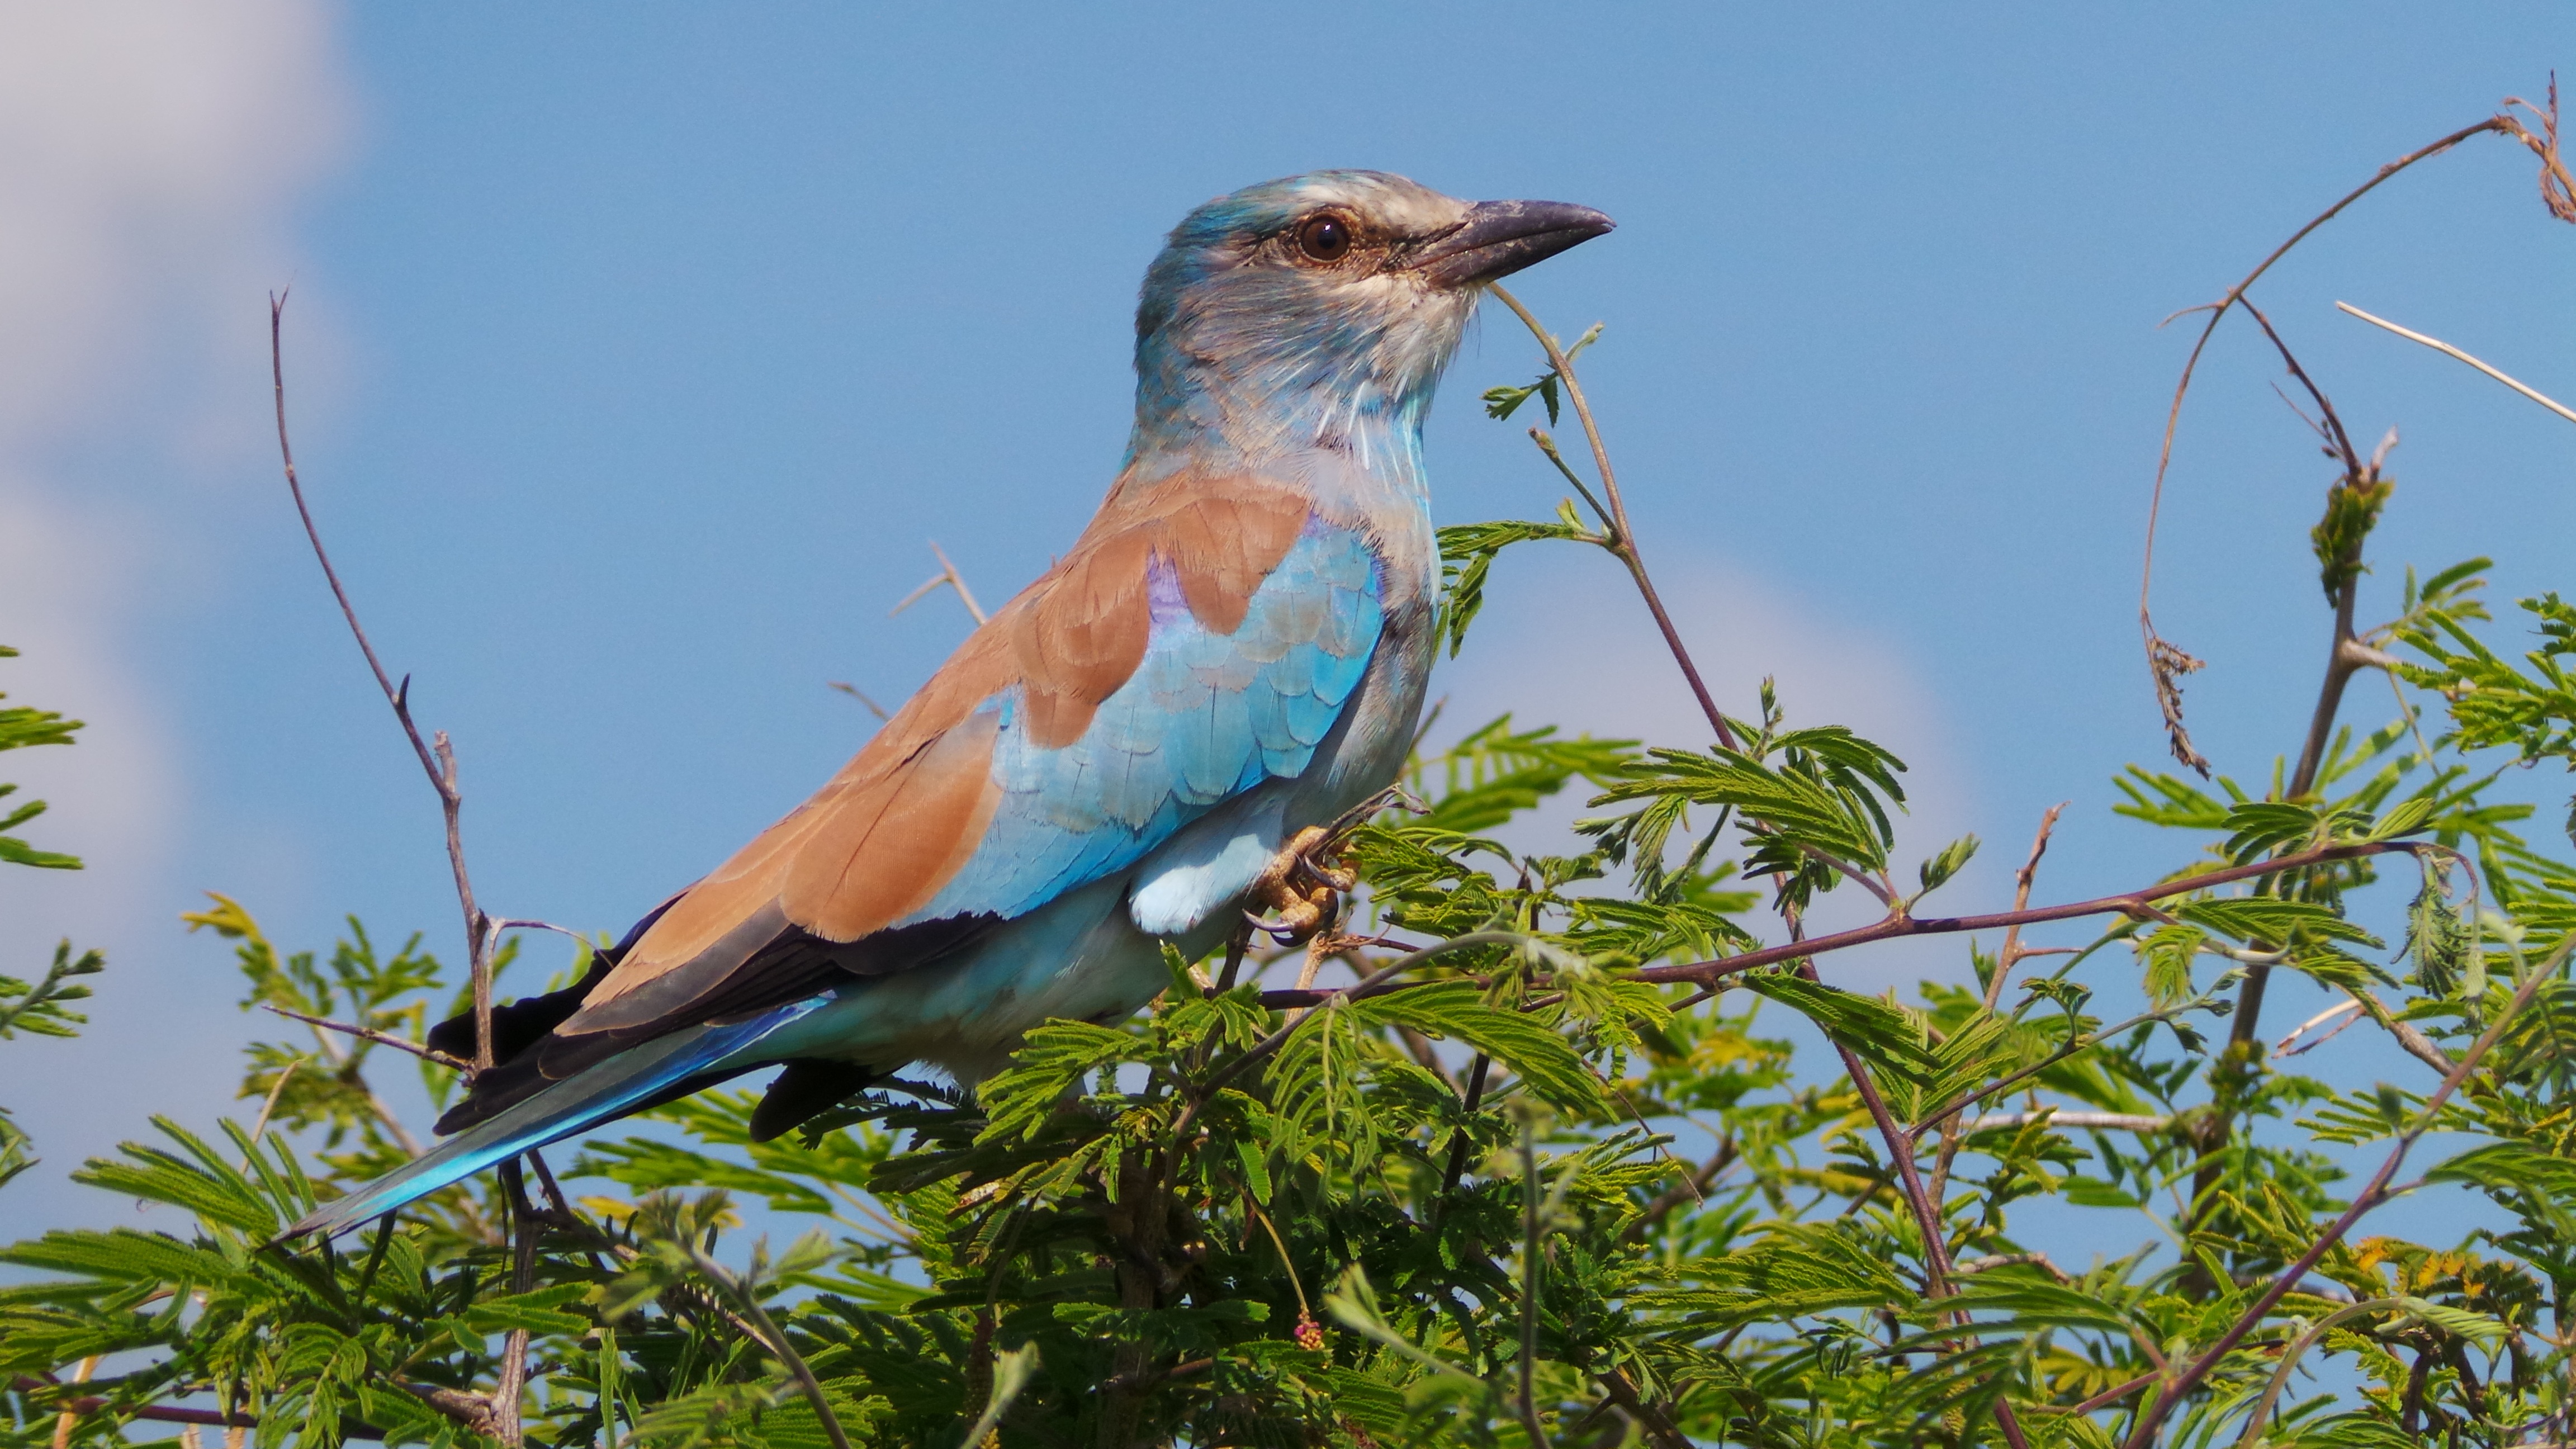
nature, wilderness, branch, bird, wing, purple, animal, wildlife, wild, beak, colourful, color, natural, africa, park, blue, colorful, pink, avian, fauna, sit, southern, south, national, jay, bright, vertebrate, lilac, roller, perched, breasted, kruger, lilac breasted roller, lilac breasted, perching bird